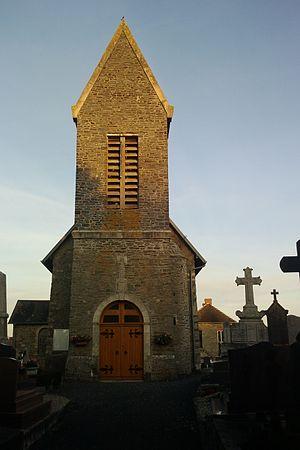
fr:Saint-Georges-d'Elle
Saint-Georges-d'Elle est une commune française, située dans le département de la Manche en région Normandie, peuplée de 401 habitants.